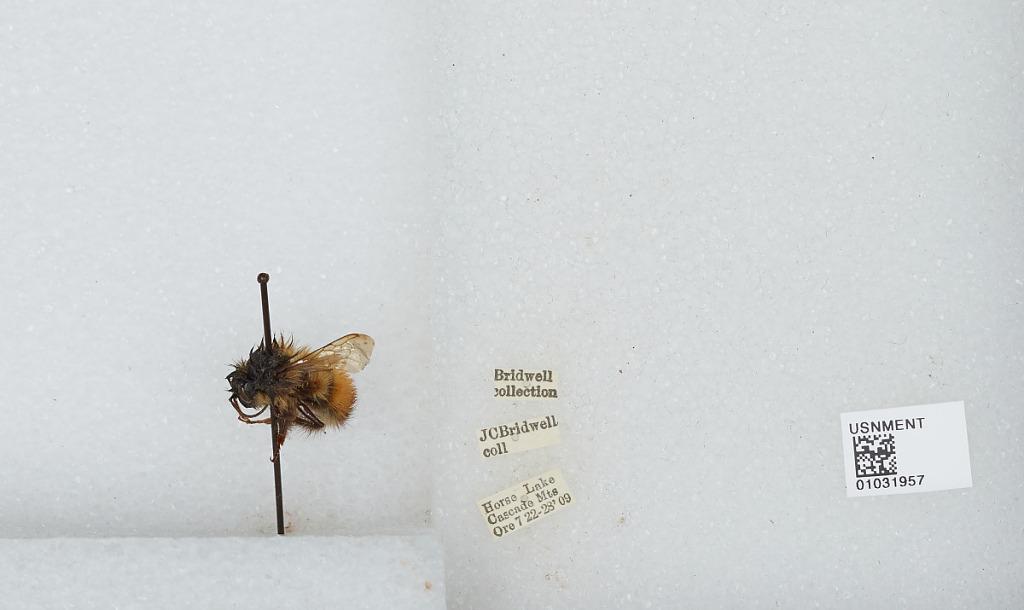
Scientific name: Bombus (Pyrobombus) melanopygus Nylander
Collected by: J. Bridwell
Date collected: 1909-7-22
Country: United States
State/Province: Oregon
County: Lane
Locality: Horse Lake, Cascade Mountains
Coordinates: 44.0003, -121.873